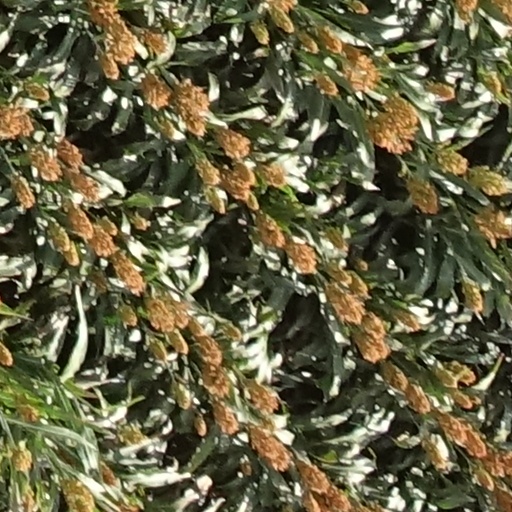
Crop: sorghum